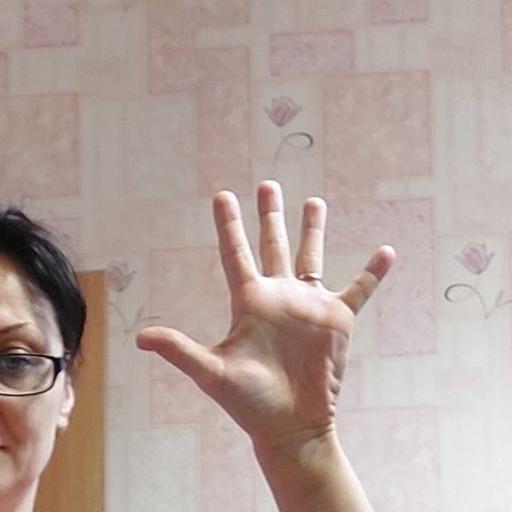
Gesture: palm